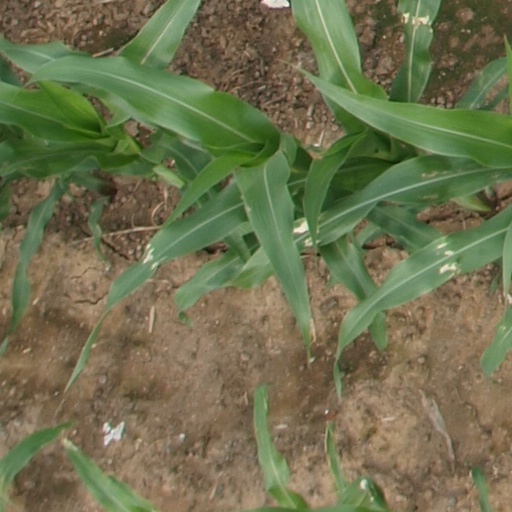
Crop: maize; corn